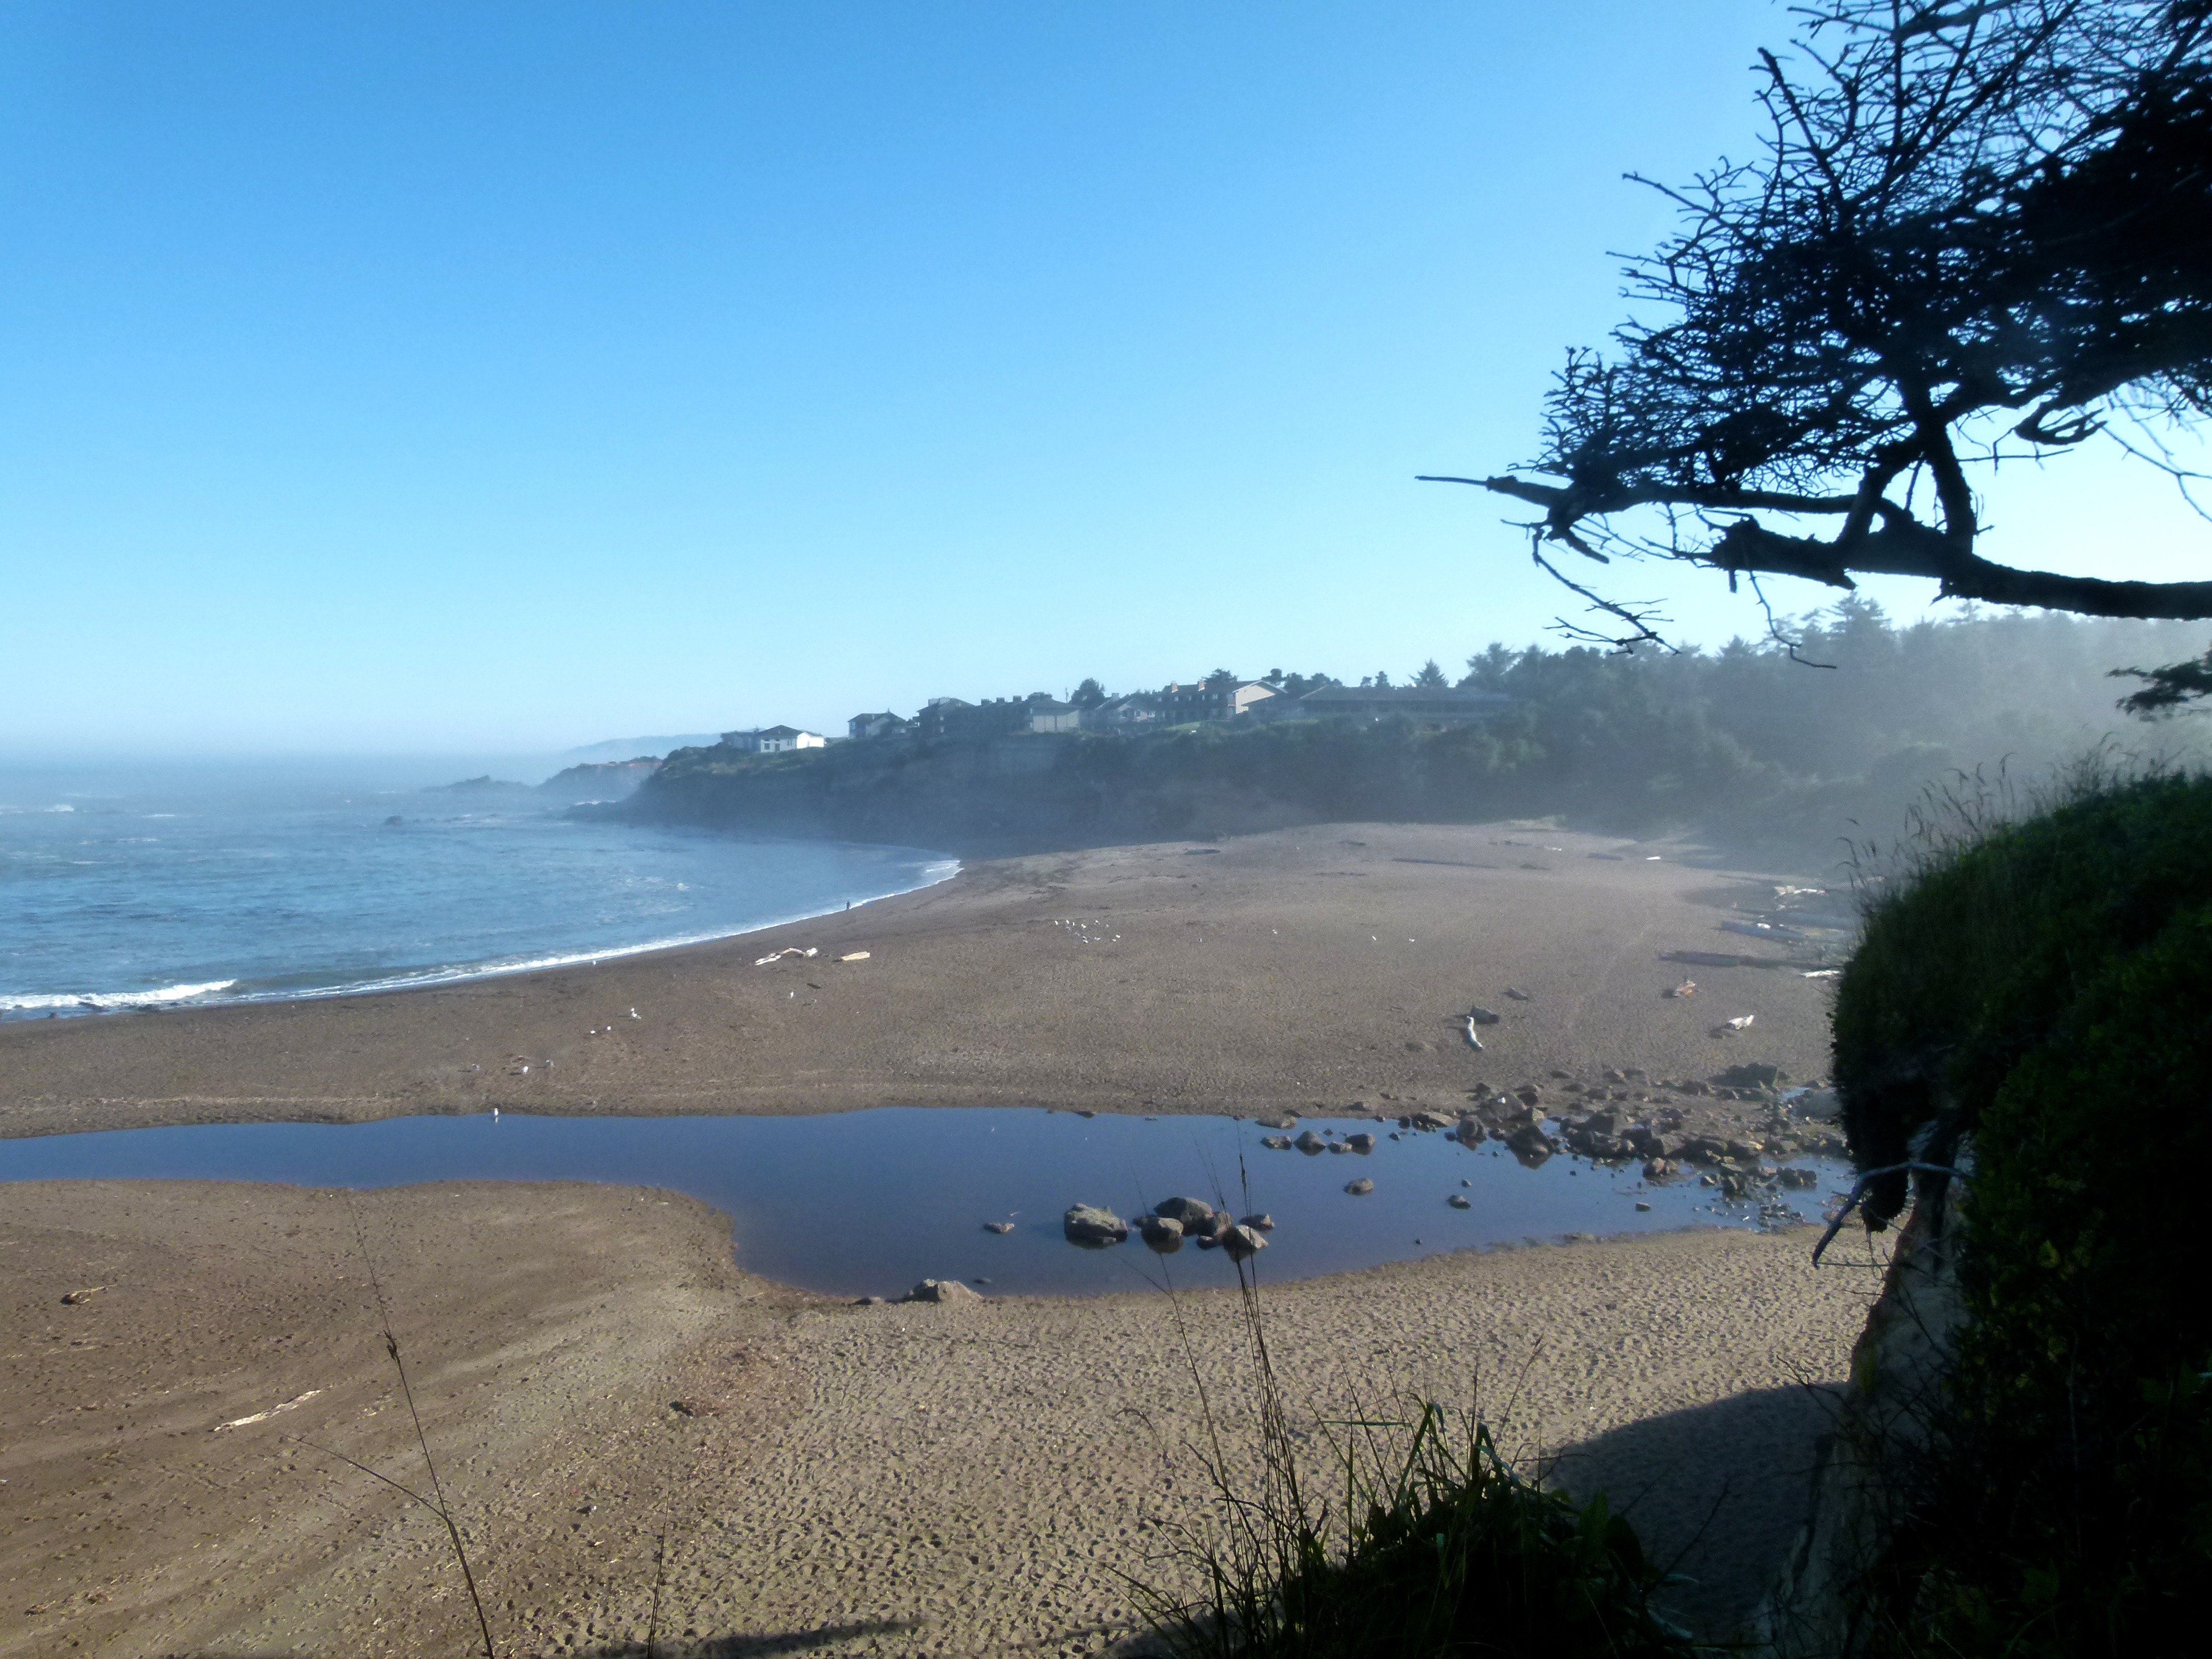
beach, sea, coast, water, nature, ocean, mountain, morning, shore, wave, lake, wind, vacation, shoreline, cliff, scenery, usa, bay, reservoir, terrain, body of water, oregon, newport, landform, atmospheric phenomenon